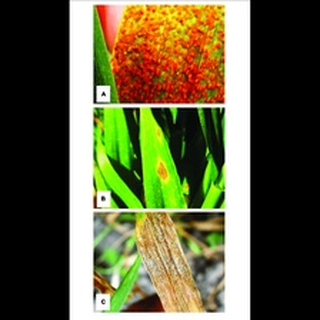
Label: wheat_brown_rust